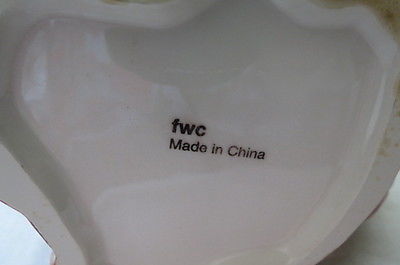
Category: mug